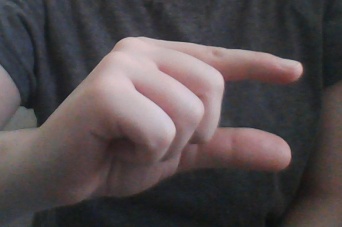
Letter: dal